Thompson–Boling Arena

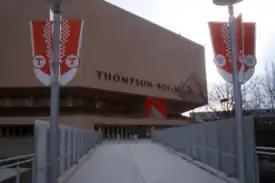
The entrance in 2011.

In terms of seating capacity, Thompson-Boling was at one time the largest facility ever built specifically for basketball in the United States with a seating capacity of 24,535 until its 2007 renovation. The current capacity is 21,678. The men's record crowd was 25,610 for a game against Kentucky on January 21, 1989, which is also the SEC record for a regular-season game. The Lady Vols' record crowd of 24,653, set at their win over archrival UConn on January 7, 2006, is also the all-time record for an NCAA regular-season women's game.